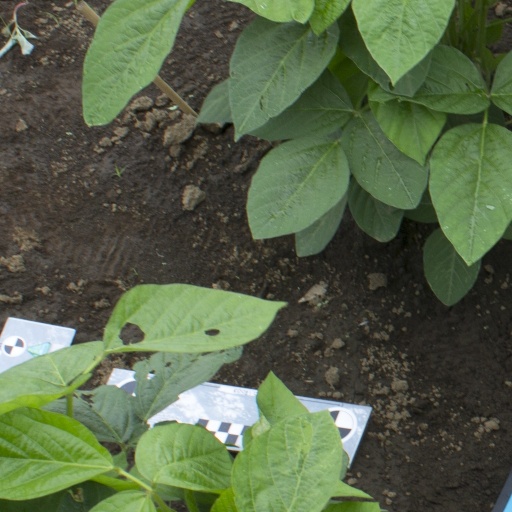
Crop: soybean